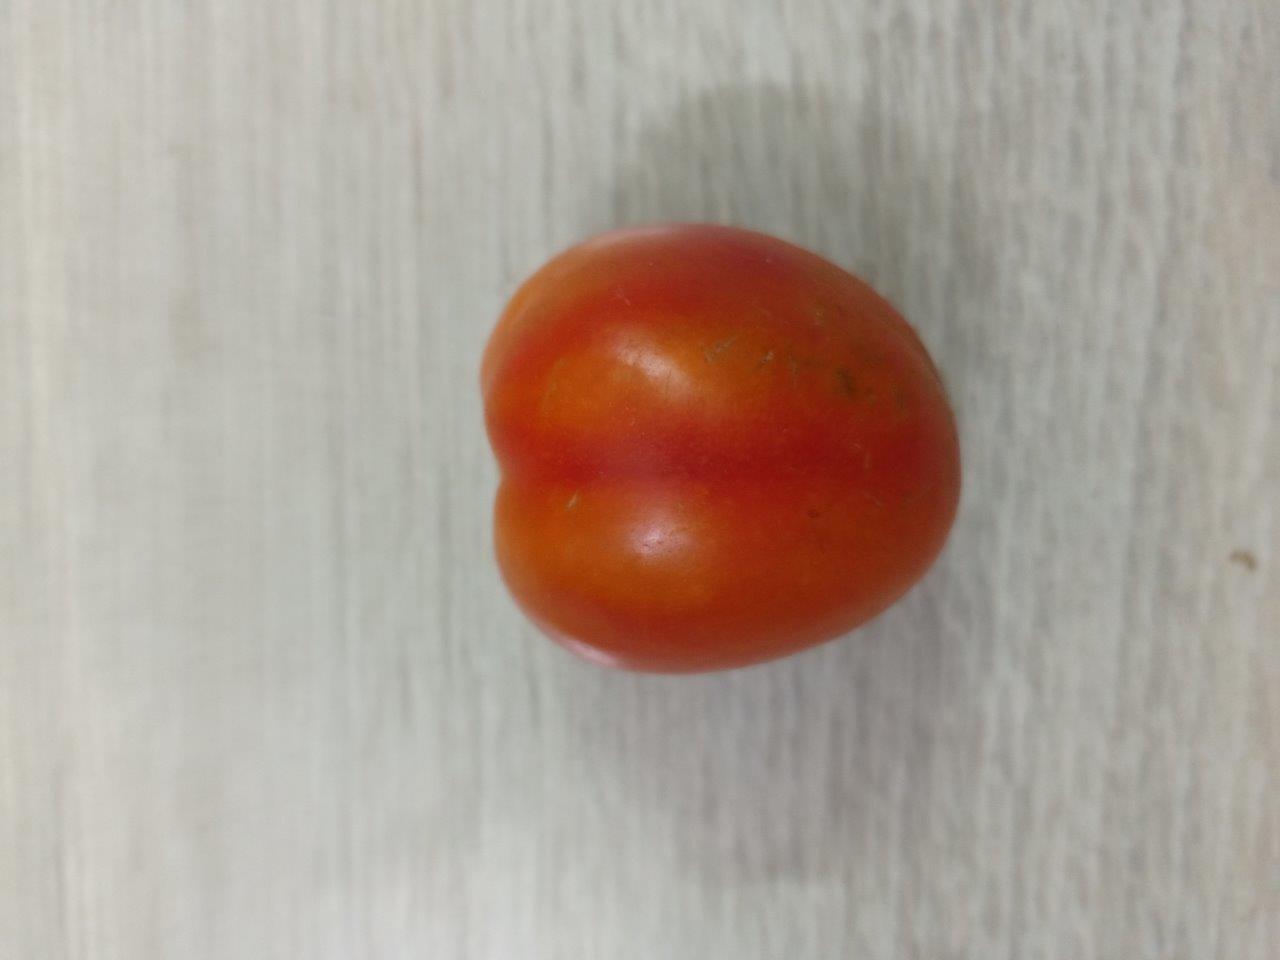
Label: Fresh